Chesapeake and Ohio Canal National Historical Park

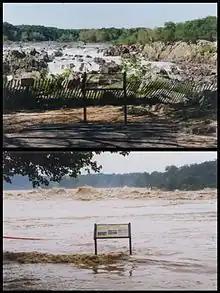
Before summer flooding (top) and after (bottom) in 1996

The idea of turning the canal over to automobiles was opposed by some, including United States Supreme Court Associate Justice William O. Douglas. In March 1954, Douglas led an eight-day hike of the towpath from Cumberland to D.C. 58 people participated in one part of the hike or another; nine, including Douglas, Merlo J. Pusey, and Olaus Murie, hiked the full . Afterwards, Douglas formed a committee, renamed in 1957 the C&O Canal Association, that drafted plans to preserve and protect the Canal. Douglas served as the chairman.